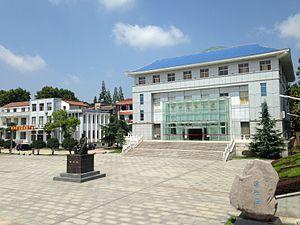
Le district de Huangzhou est une subdivision administrative de la province du Hubei en Chine. Il est placé sous la juridiction de la ville-préfecture de Huanggang.